Waldwick station

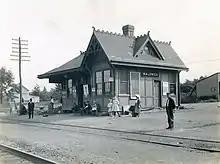
Waldwick station,

The establishment of Orvil Township, New Jersey (named after local resident Orvil Victor) in the late 1880s helped pushed the interest of the Erie Railroad to build a station between Allendale and Hohokus. Farmers requested that the railroad provide trains for them to transport their products more quickly. Peter Bogert, a local farmer, donated some of his land along the tracks Orvil Township and residents offered to pay for a new station in 1886. Victor was chair of a committee to decide what the name of the new stop would be, which decided on the name "Waldwick" after originally choosing "Waldweck".